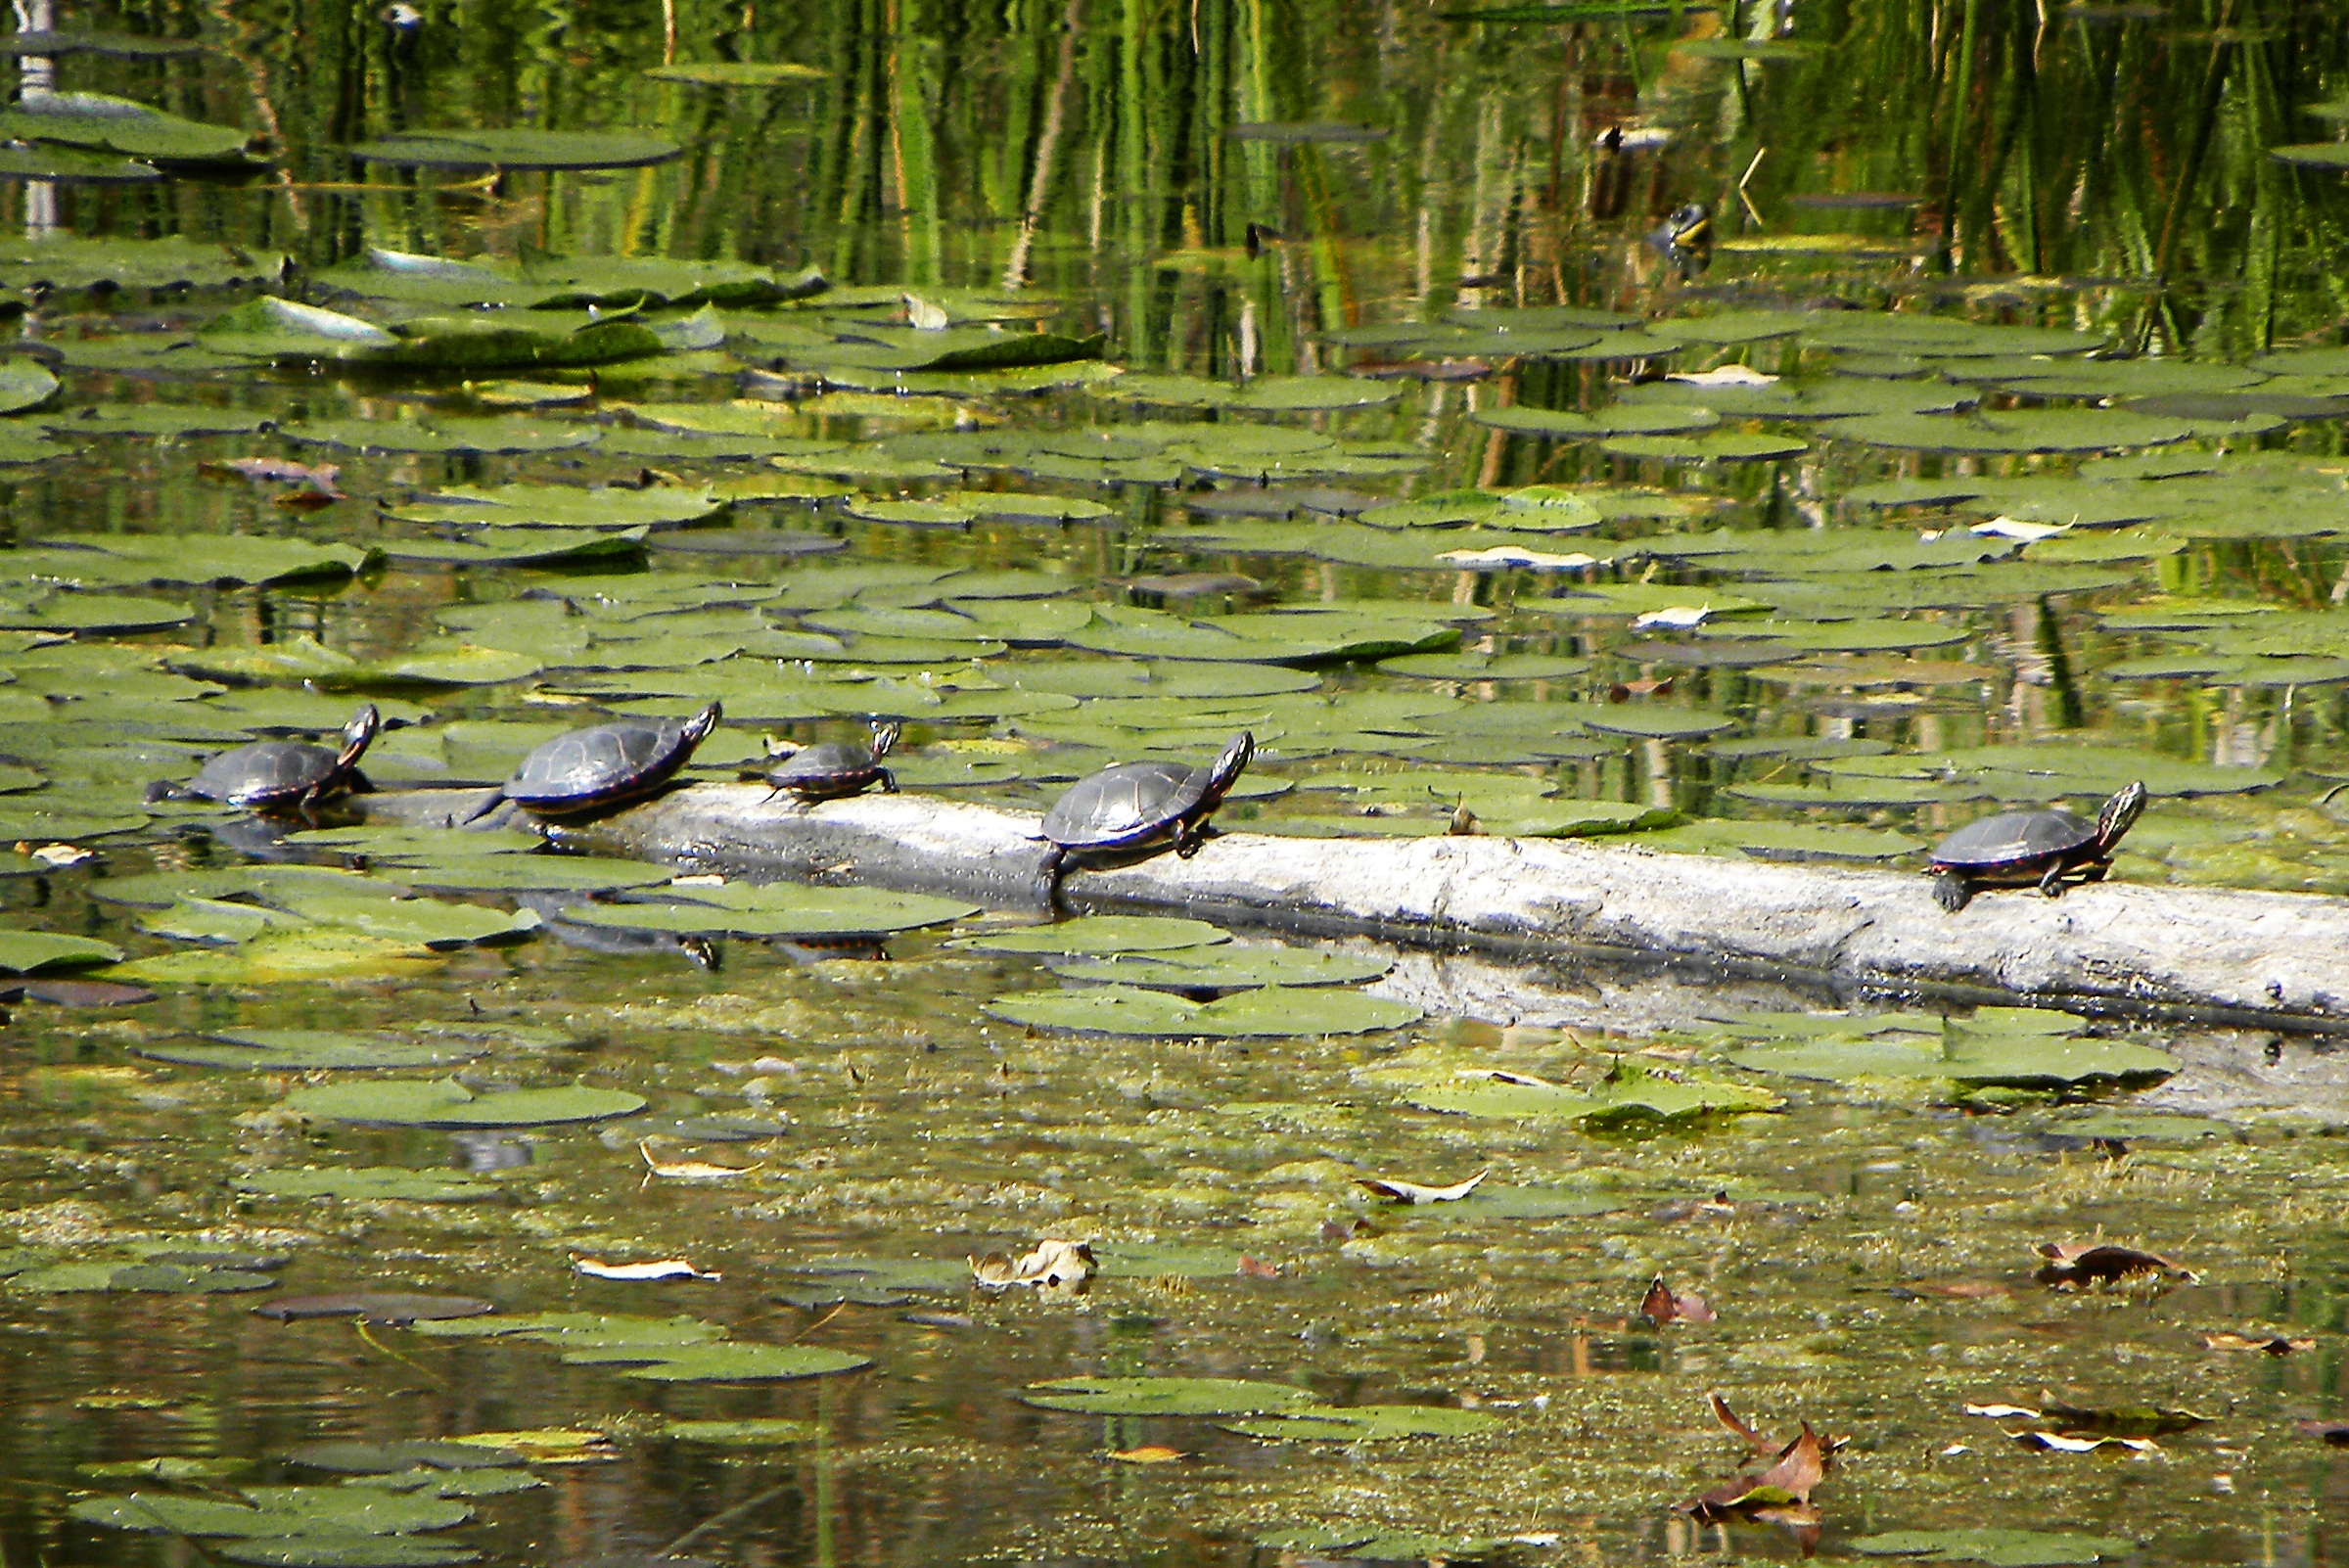
water, nature, outdoor, marsh, swamp, wilderness, bird, lake, animal, river, pond, wildlife, stream, log, reflection, fauna, duck, wetland, turtles, habitat, water bird, lily pads, fish pond, natural environment